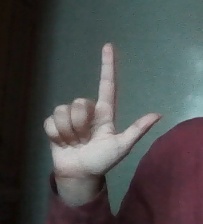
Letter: laam